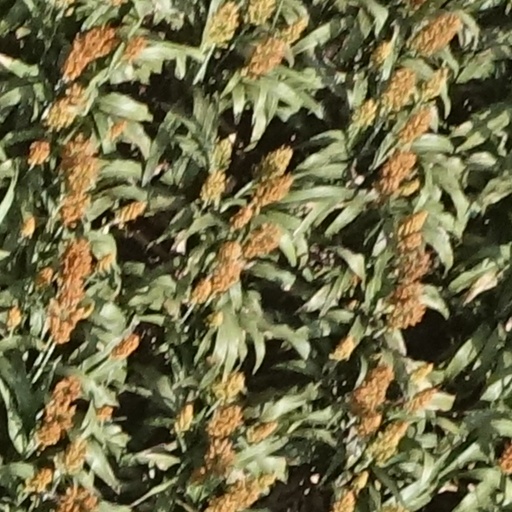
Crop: sorghum